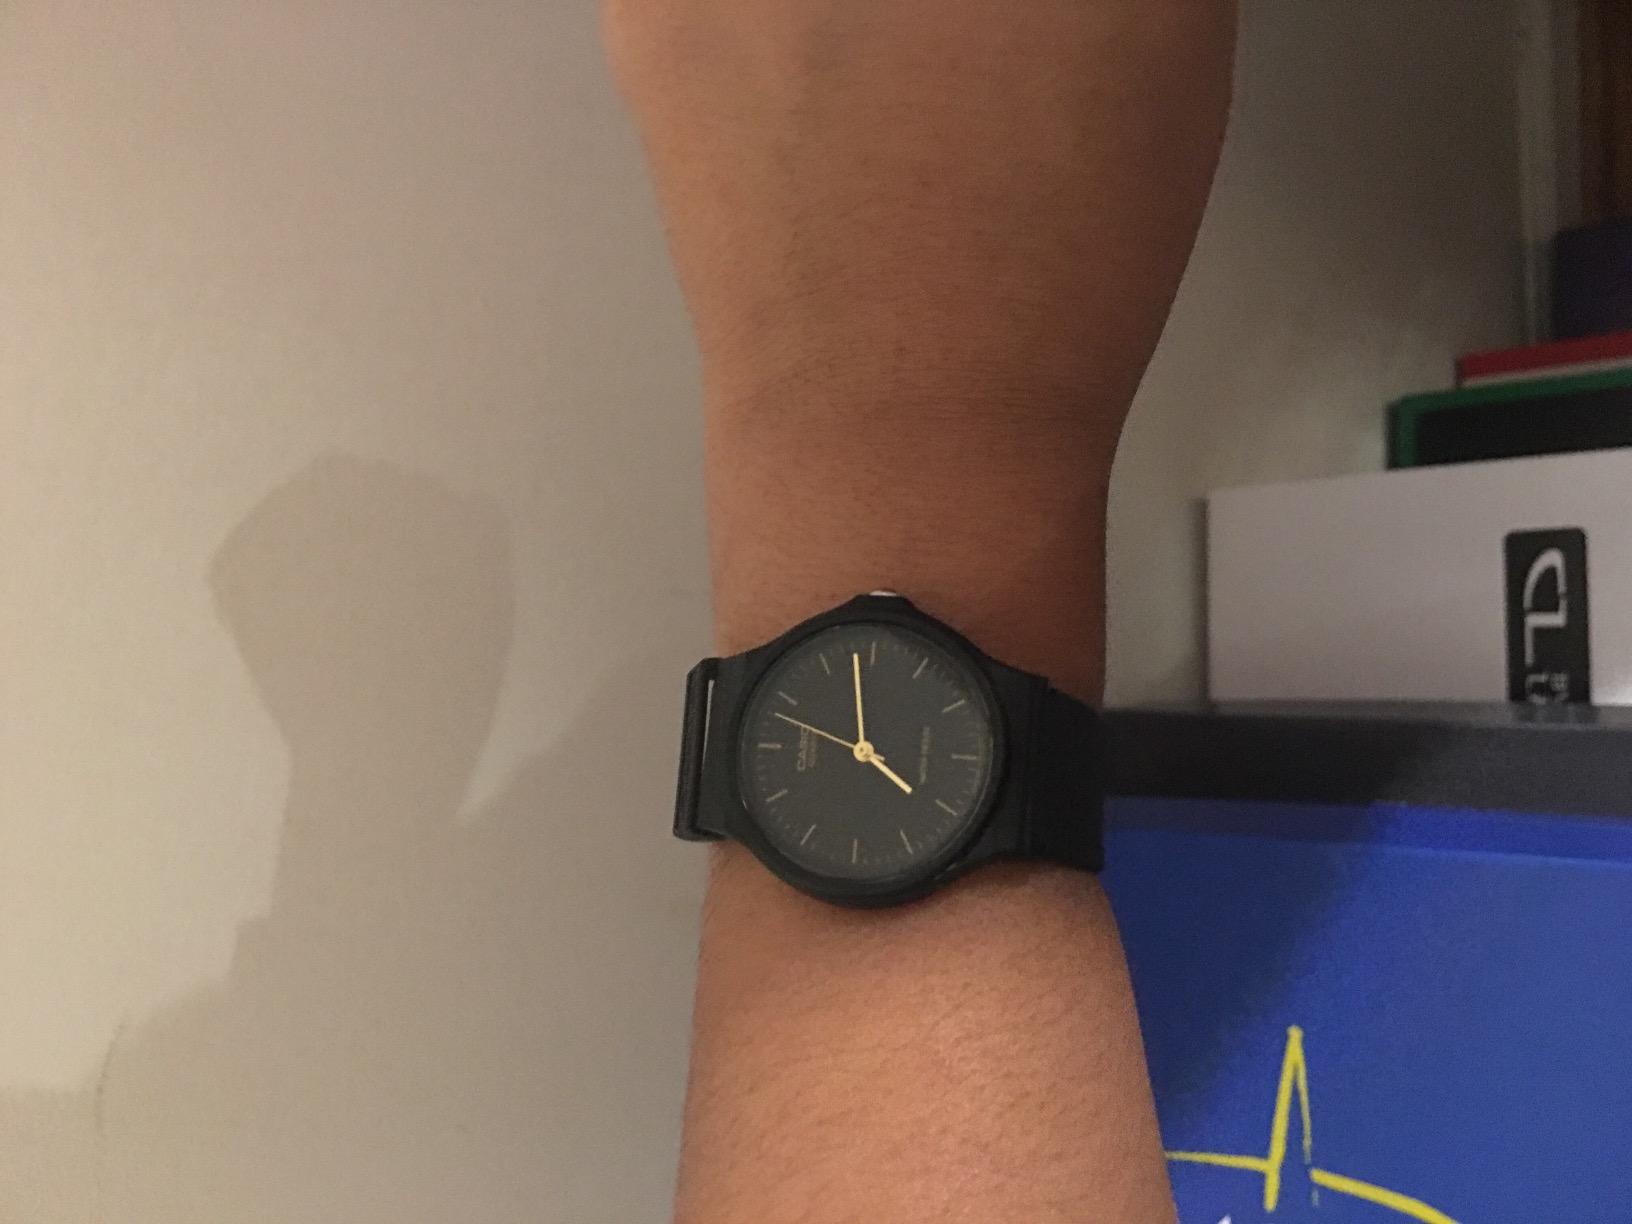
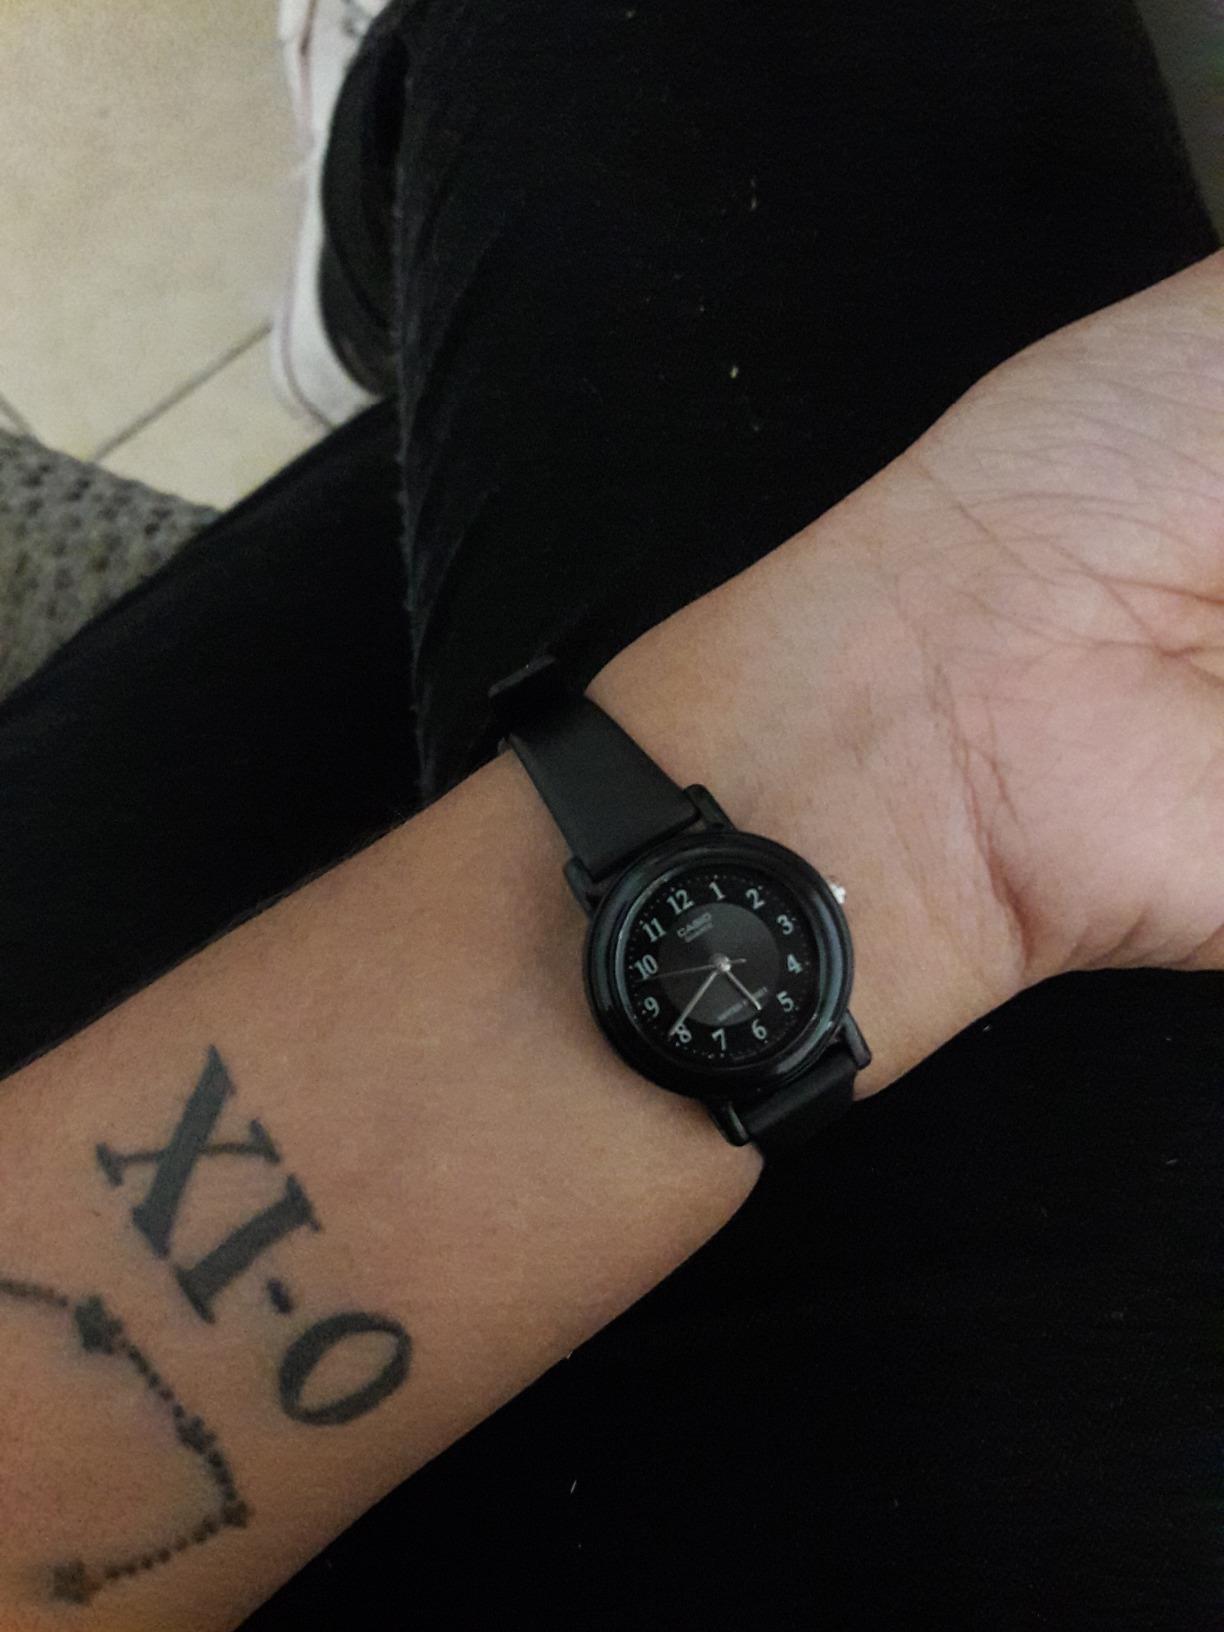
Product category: accessories_watch
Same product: no